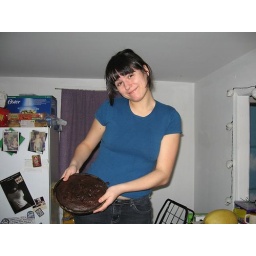
I made a cake in my toaster oven